Jefferson Airplane

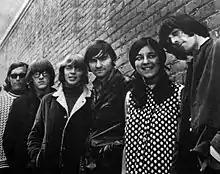
The group in mid-1966 after Spencer Dryden replaced Skip Spence on drums.

Two significant early concerts featuring the Airplane were held in late 1965. The first was the historic dance at the Longshoremen's Hall in San Francisco on October 16, 1965, the first of many "happenings" in the Bay Area, where Gleason first saw them perform. At this concert they were supported by a local folk-rock group, the Great Society, that featured Grace Slick as lead singer, and it was here that Kantner met Slick for the first time. A few weeks later, on November 6, they appeared at a benefit concert for the San Francisco Mime Troupe, the first of many promotions by rising Bay Area entrepreneur Bill Graham, who later became the band's manager.